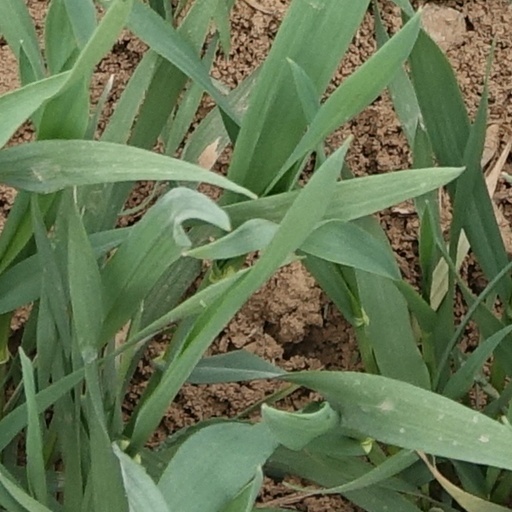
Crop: wheat